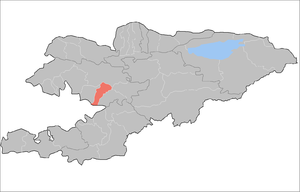
Le district de Bazar-Korgon est un raion de la province de Jalal-Abad dans l'ouest du Kirghizistan. Son chef-lieu est le village de Bazar-Korgon. Sa superficie est de 1 965 km2, et 142 951 personnes y résidaient en 2009.